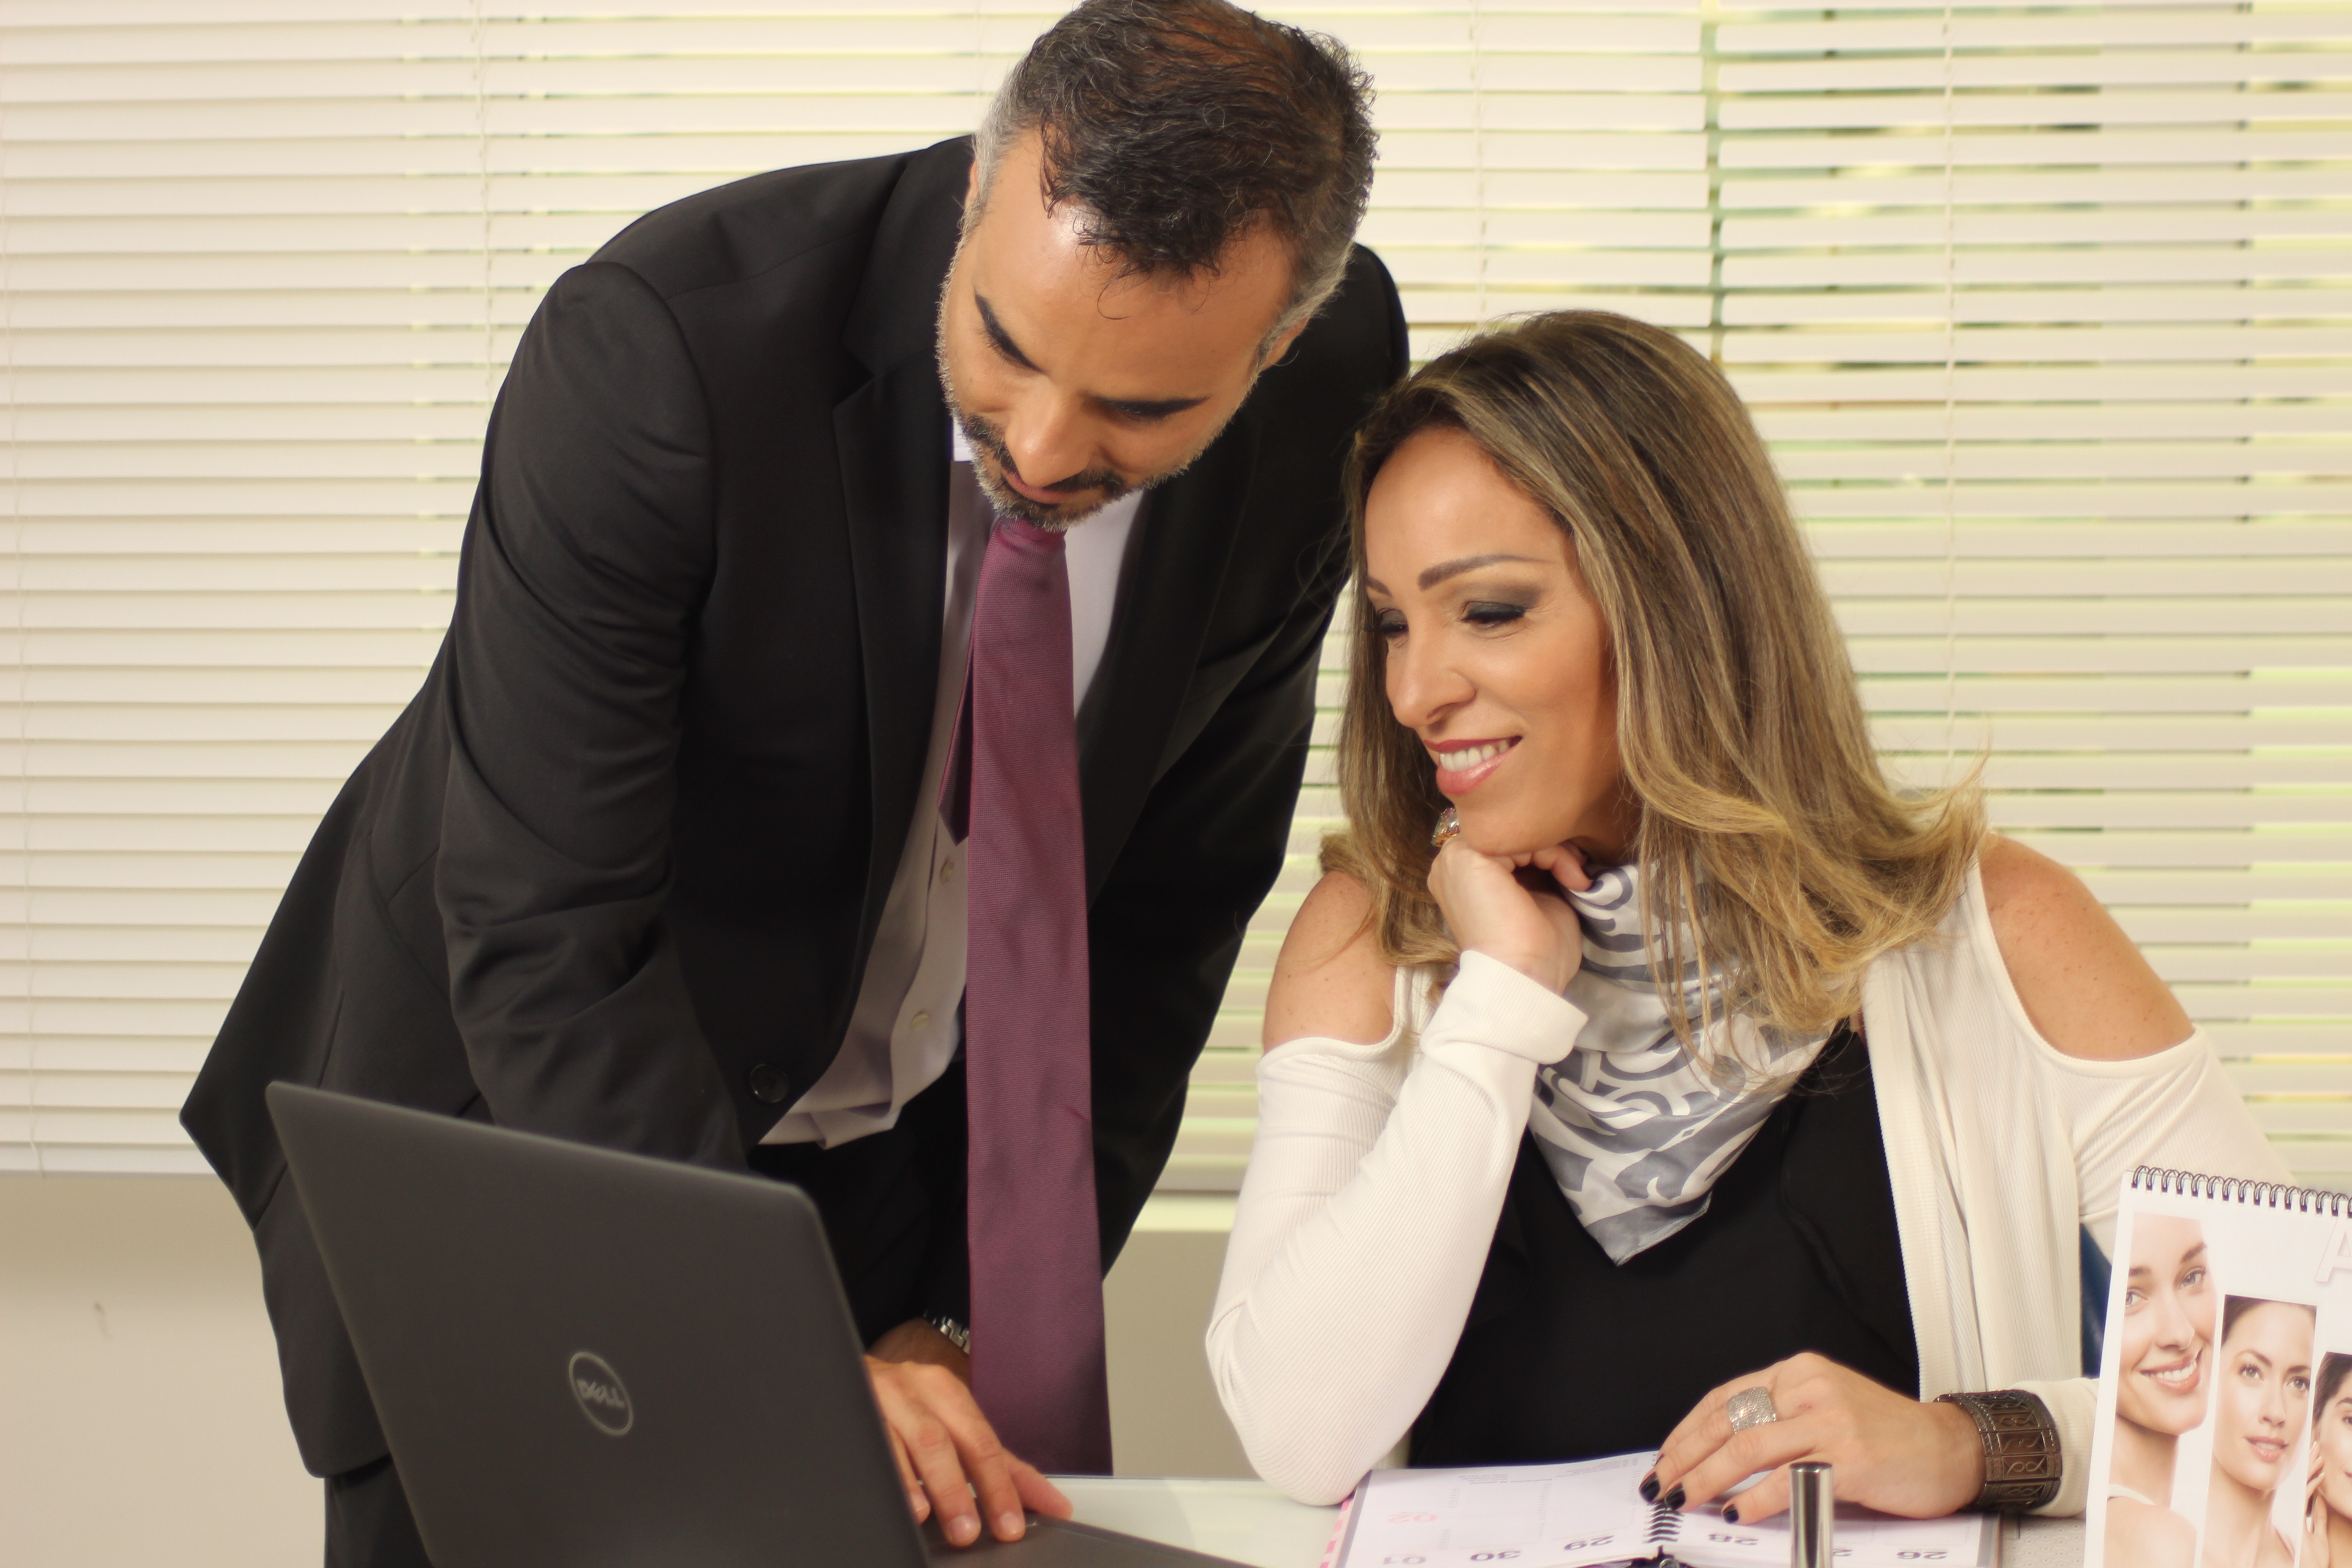
work, person, training, office, conversation, education, study, lecture, casal, coaching, seriousness